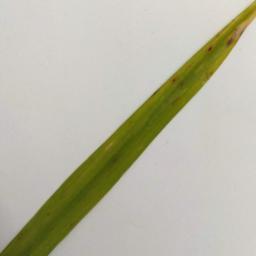
Label: Rice___Brown_Spot